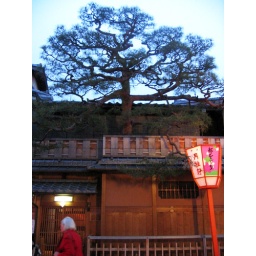
small tree on the balcony of a small house in a tiny lane in gion